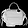
Label: Bag